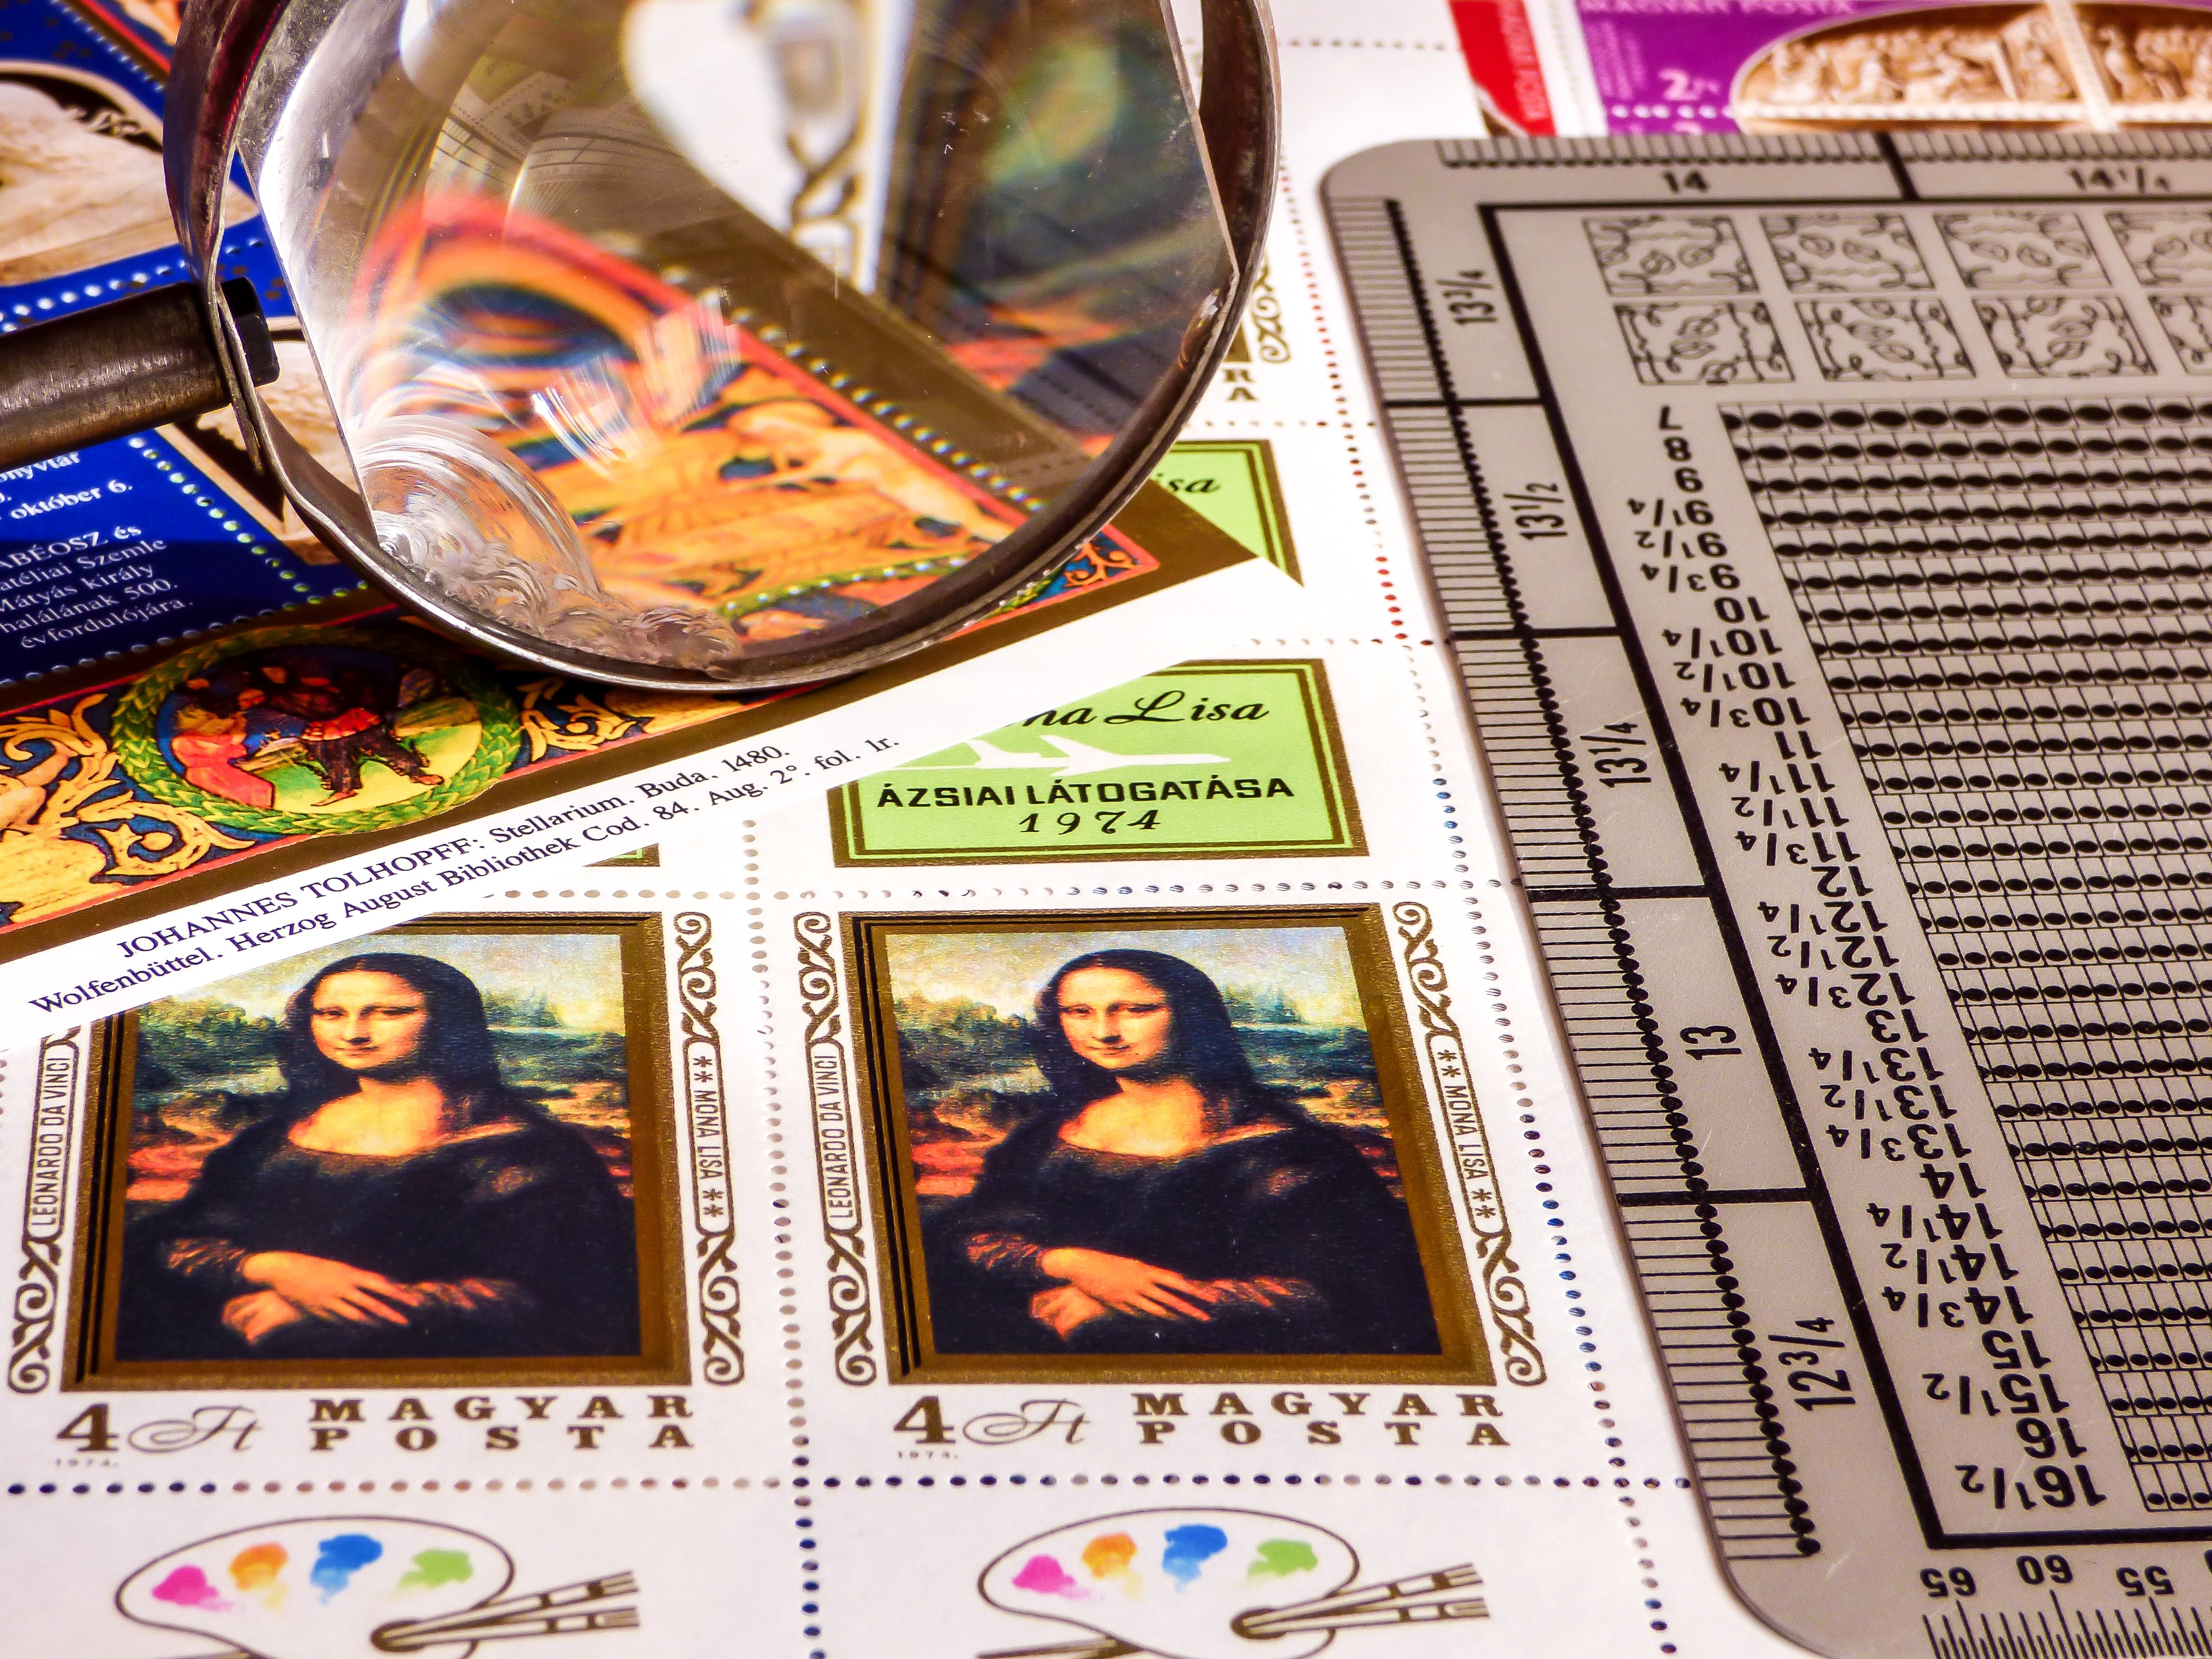
retro, old, advertising, collection, stamp, ruler, magnifying glass, postal, hobby